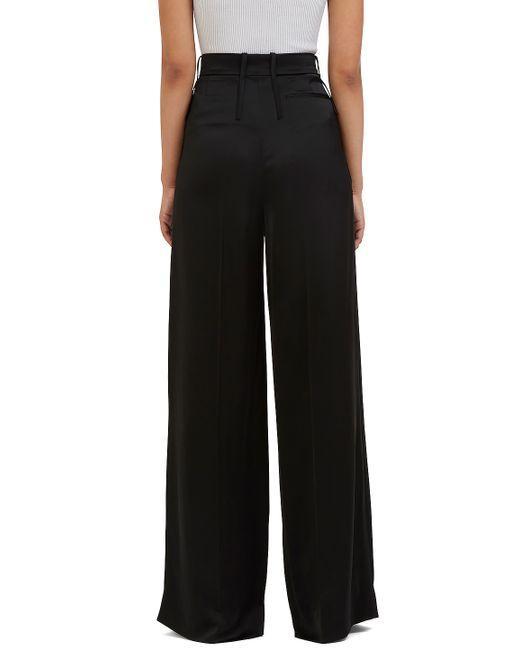
Weiße Bluse mit schwarzer, langer, flauschiger Hose